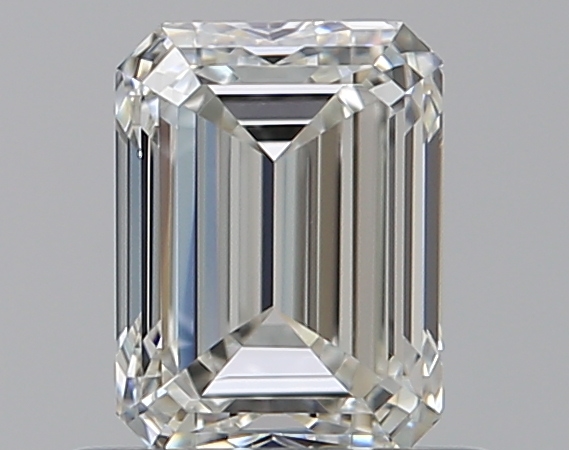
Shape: emerald
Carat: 0.7
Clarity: VS2
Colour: H
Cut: GD
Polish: EX
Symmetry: VG
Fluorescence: N
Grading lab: GIA
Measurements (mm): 5.54 x 4.15 x 2.85